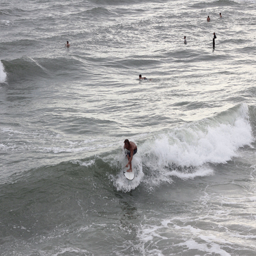
A man riding a wave on top of a surfboard.
Several swimmers in the ocean and a person on a surfboard
a person rides on a surf board through the water
Person surfing a wave with others also in the water behind him.
Black and white photograph of swimmers and surfers in the ocean